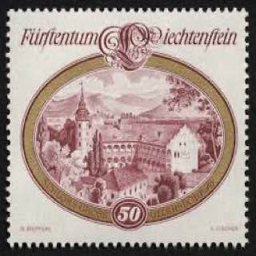
Liechtenstein PostalMuseum